The Harbour Bride

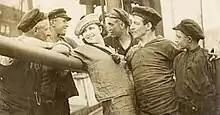

The Harbour Bride (German: Die Hafenbraut) is a 1927 German silent drama film directed by Wolfgang Neff and starring John Mylong, Olga Engl and Robert Leffler.